Richard W. O'Neill

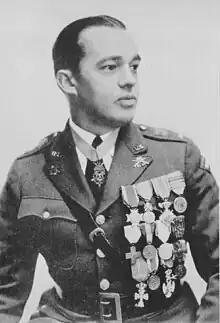
From 1935's "Forward--March!: The Photographic Record of America in the World War and the Post War Social Upheaval"

Richard William O'Neill (August 28, 1897 – April 9, 1982) was a soldier in the United States Army who served during World War I. He received the Medal of Honor for his actions, and went on to receive numerous other decorations to recognize his wartime heroism.